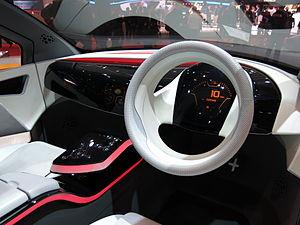
Salon international de l'automobile de Genève 2015